Alden Brooks

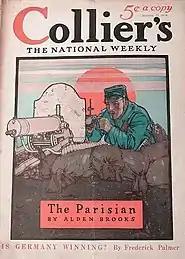
Brooks's pieces originally written during WW I for "Collier's" were collected for his first book.

World War I broke out while Brooks was in France, and he became an ambulance driver and subsequently a newspaper correspondent for "The New York Times" and "Collier's". He eventually took up duty as an ambulance driver for American troops on the front line. He was eager to join the A.E.F and thought the quickest way would be to study in a French artillery school. He served with the French Army and rose to the rank of lieutenant of a field battery, after his petition for transfer to the American forces was turned down on the grounds of poor eyesight. He saw action at Marne, Chemin-des-Dames, Chateau-Thierry and Meuse-Argonne, and was awarded the "Croix de Guerre" with a silver star for gallantry while engaged in special missions in France on July 15 and 16, 1918. He deplored much of what he saw, including how General Robert Lee Bullard sent American troops to fight and die even though the Armistice was due to be declared in a few hours, and wrote of war's folly: